Question: Please indicate a possible affordance area of the frisbee that can be used for holding
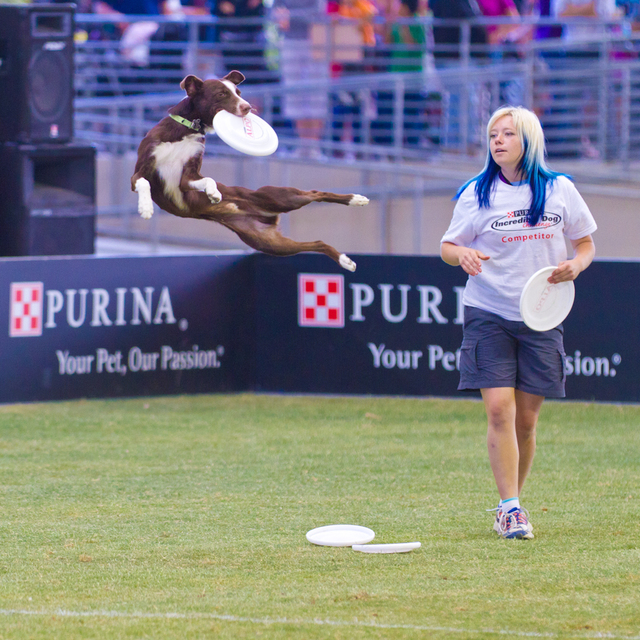
Answer: [513.704, 264.067, 579.815, 331.289]